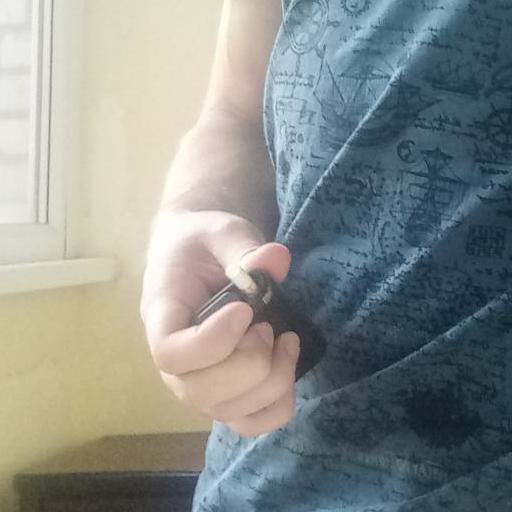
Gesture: no_gesture